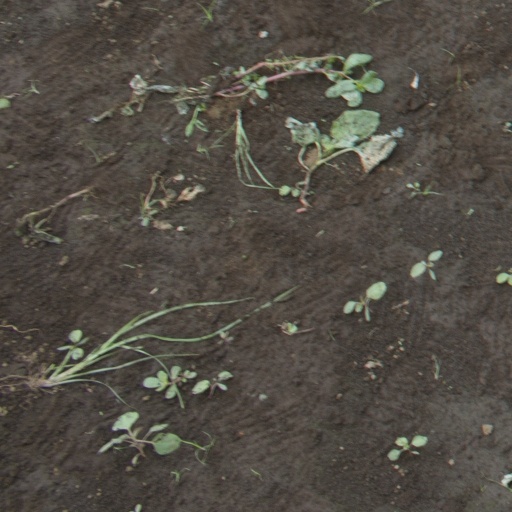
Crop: soybean